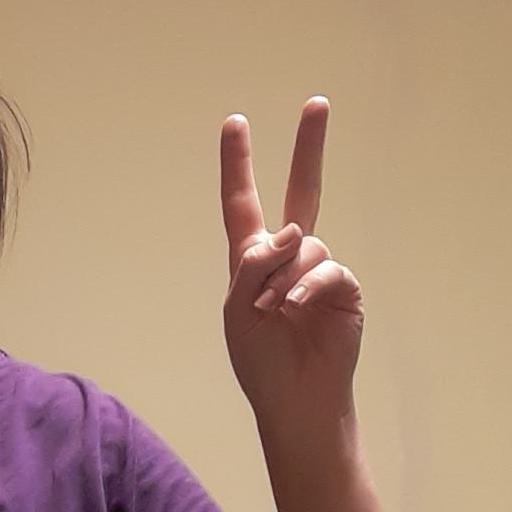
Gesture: peace